History of Earth

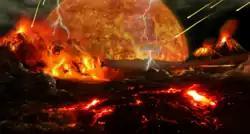
Artist's impression of a Hadean landscape with the relatively newly formed Moon still looming closely over Earth and both bodies sustaining strong volcanism.

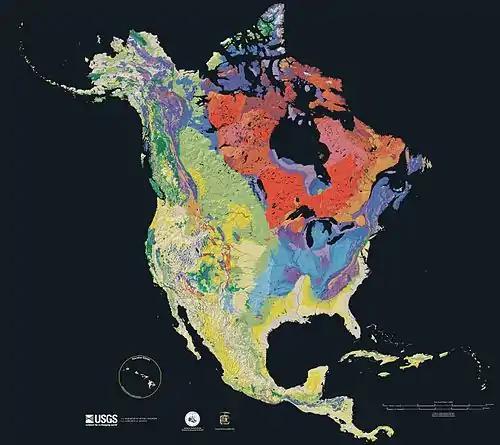
Map with color and texture

Plate tectonics is driven by mantle convection, the flow of heated rock from Earth's interior to the surface. The rising mantle extruded at mid-oceanic ridges builds up rigid tectonic plates, which are eventually shifted to subduction zones where they sink back into the mantle. During the early Archean (about 3.0 Ga) the mantle was probably around hotter than today, so convection in the mantle was faster, leading to a faster tectonic process during the Hadean and Archean. Subduction zones were more common and tectonic plates smaller.